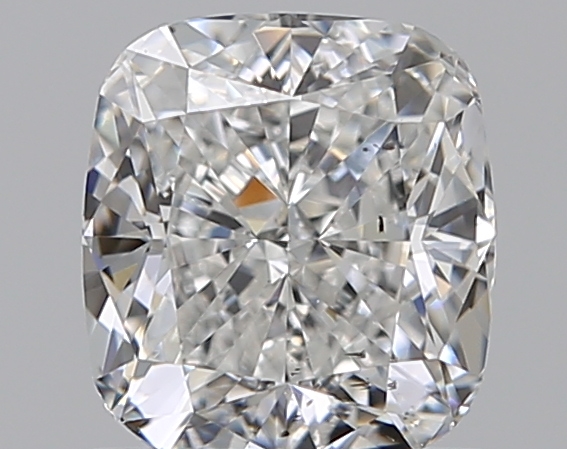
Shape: cushion
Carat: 1
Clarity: SI1
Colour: F
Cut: EX
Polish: EX
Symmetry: VG
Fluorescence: N
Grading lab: GIA
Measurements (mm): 5.89 x 5.39 x 3.66